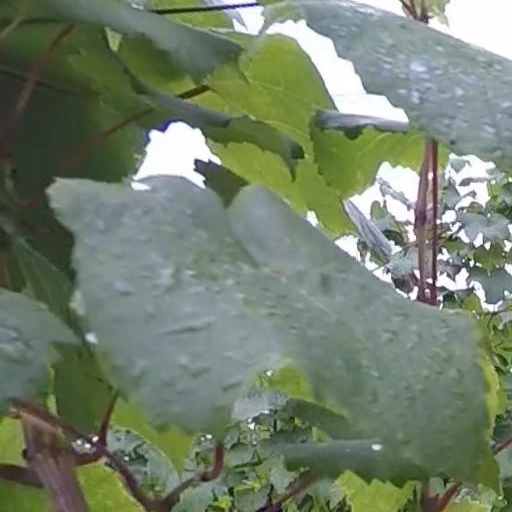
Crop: grape